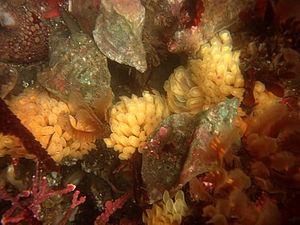
Pteropurpura est un genre de mollusques gastéropodes de la famille des Muricidae.